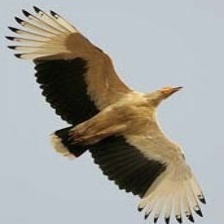
Species: PALM NUT VULTURE
Scientific name: GYPOHIERAX ANGOLENSIS
ImageNet parent category: vulture